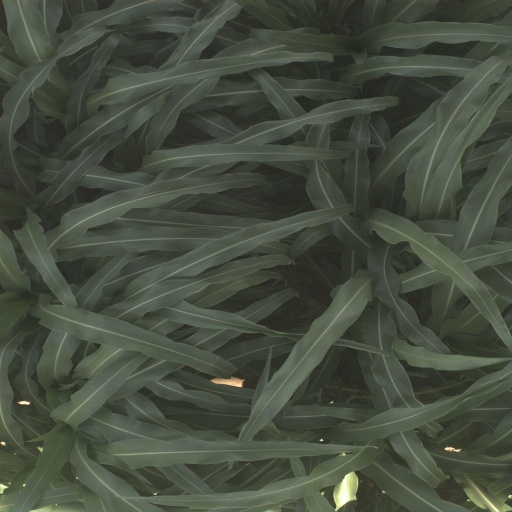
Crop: sorghum